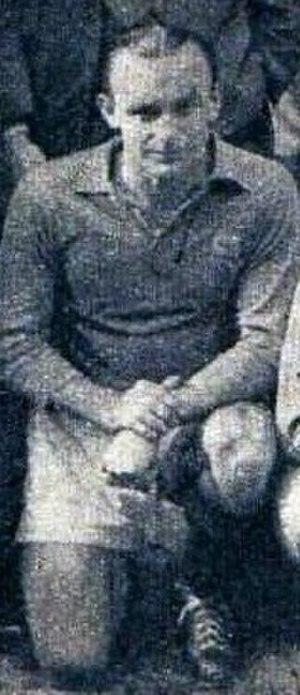
Curt Keller en 1943.
Curt Keller, né le 28 avril 1918 à Strasbourg, et mort le 3 mars 1992 à Albi, est un footballeur international français.